Ruthrieston railway station

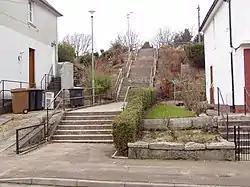
Steps to the station overbridge.

Ruthrieston became an unstaffed halt in June 1927 due to low passenger usage. and was closed to passengers on 5 April 1937 as a part of the withdrawal of the Aberdeen suburban service that had been the victim of increasing competition from bus services. After its closure in 1937 the line itself remained open to Ballater until 1966. Pitfodels and Holburn Street stations were only a short distance away. The line has been lifted and this sections forms part of the Deeside Way long-distance footpath.